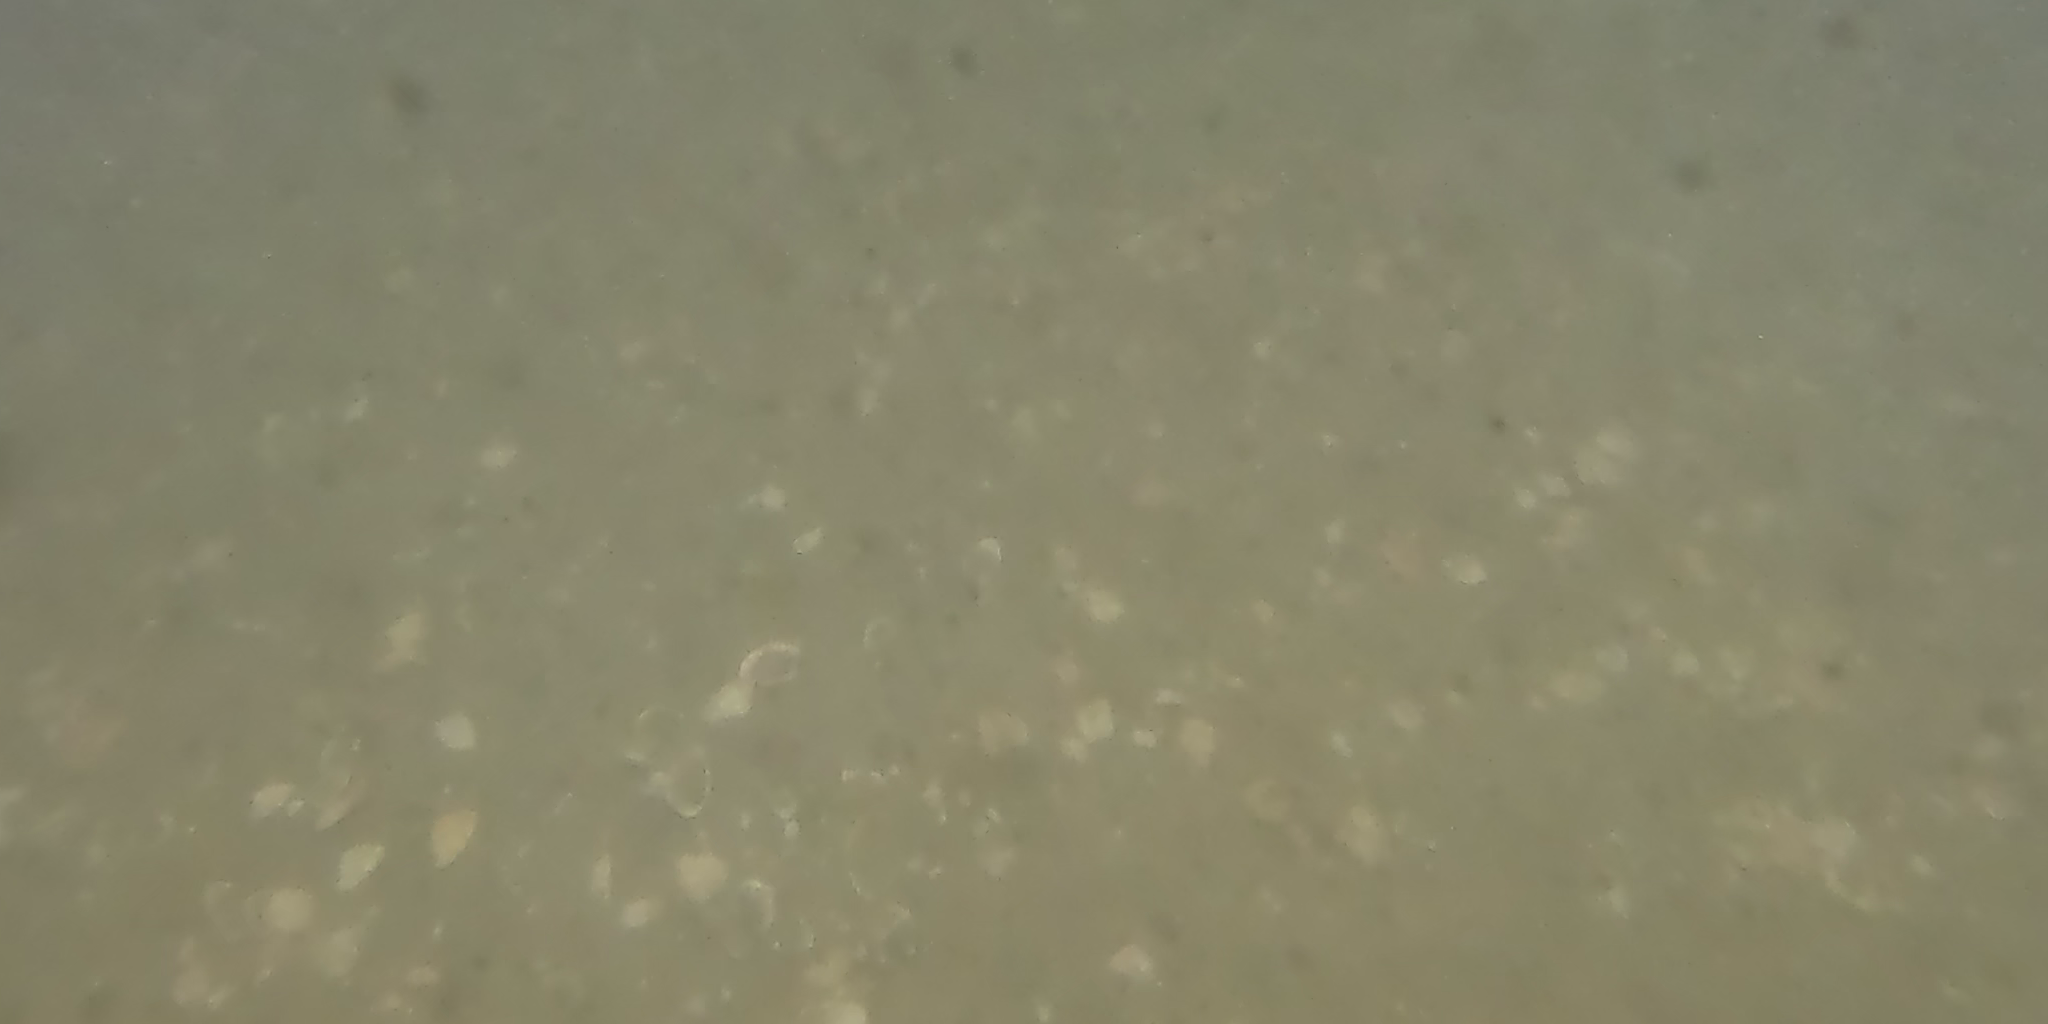
Seabed habitat: bad